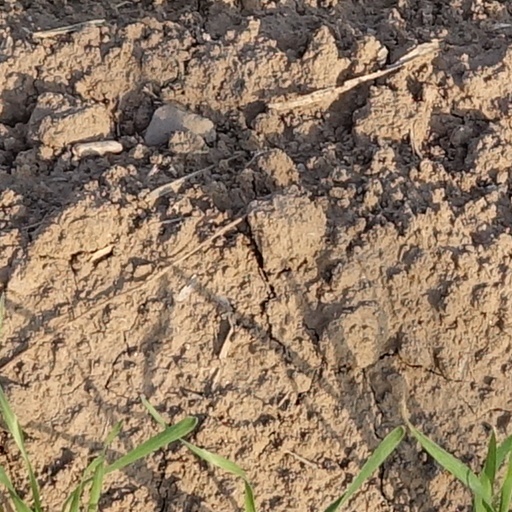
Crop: wheat